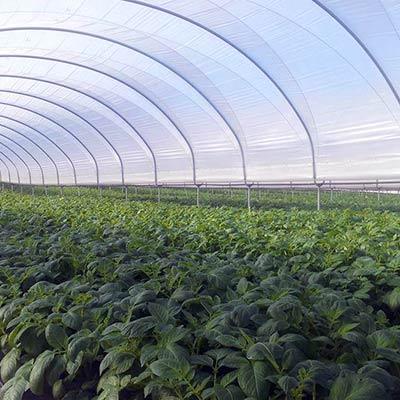
Hii ni shamba kubwa ya mimea ambayo imepandwa kwenye chafu. Iko kwenye safu na huu ni mutindo wa kisasa ambayo unasaidia kuzuia wadudu na hali mbaya ya hewa kuwathiri mimea.